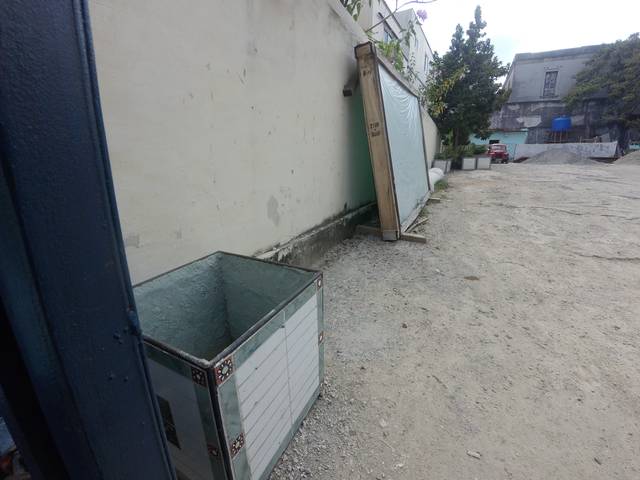
Region: Cuba
Coordinates: 23.13, -82.353